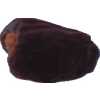
Label: dates